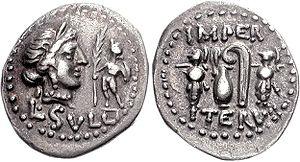
Les attitudes et comportements sexuels dans la Rome antique sont visibles dans l'art romain, la littérature, les inscriptions et dans une moindre mesure dans les restes archéologiques comme les artefacts érotiques ou l'architecture. Il a parfois été avancé qu'une caractéristique de l'ancienne Rome est une « licence sexuelle illimitée » :